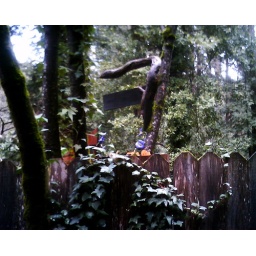
flowers over fence